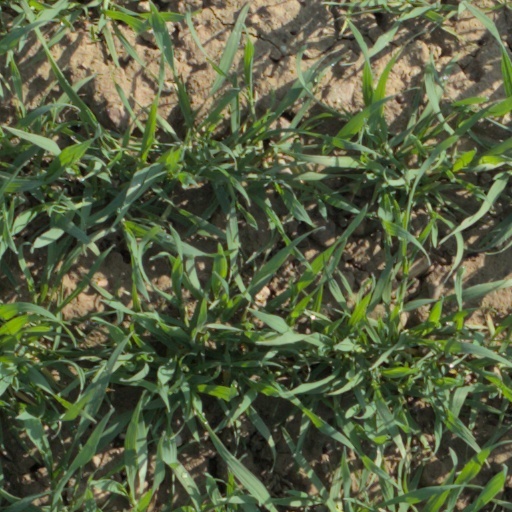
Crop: wheat